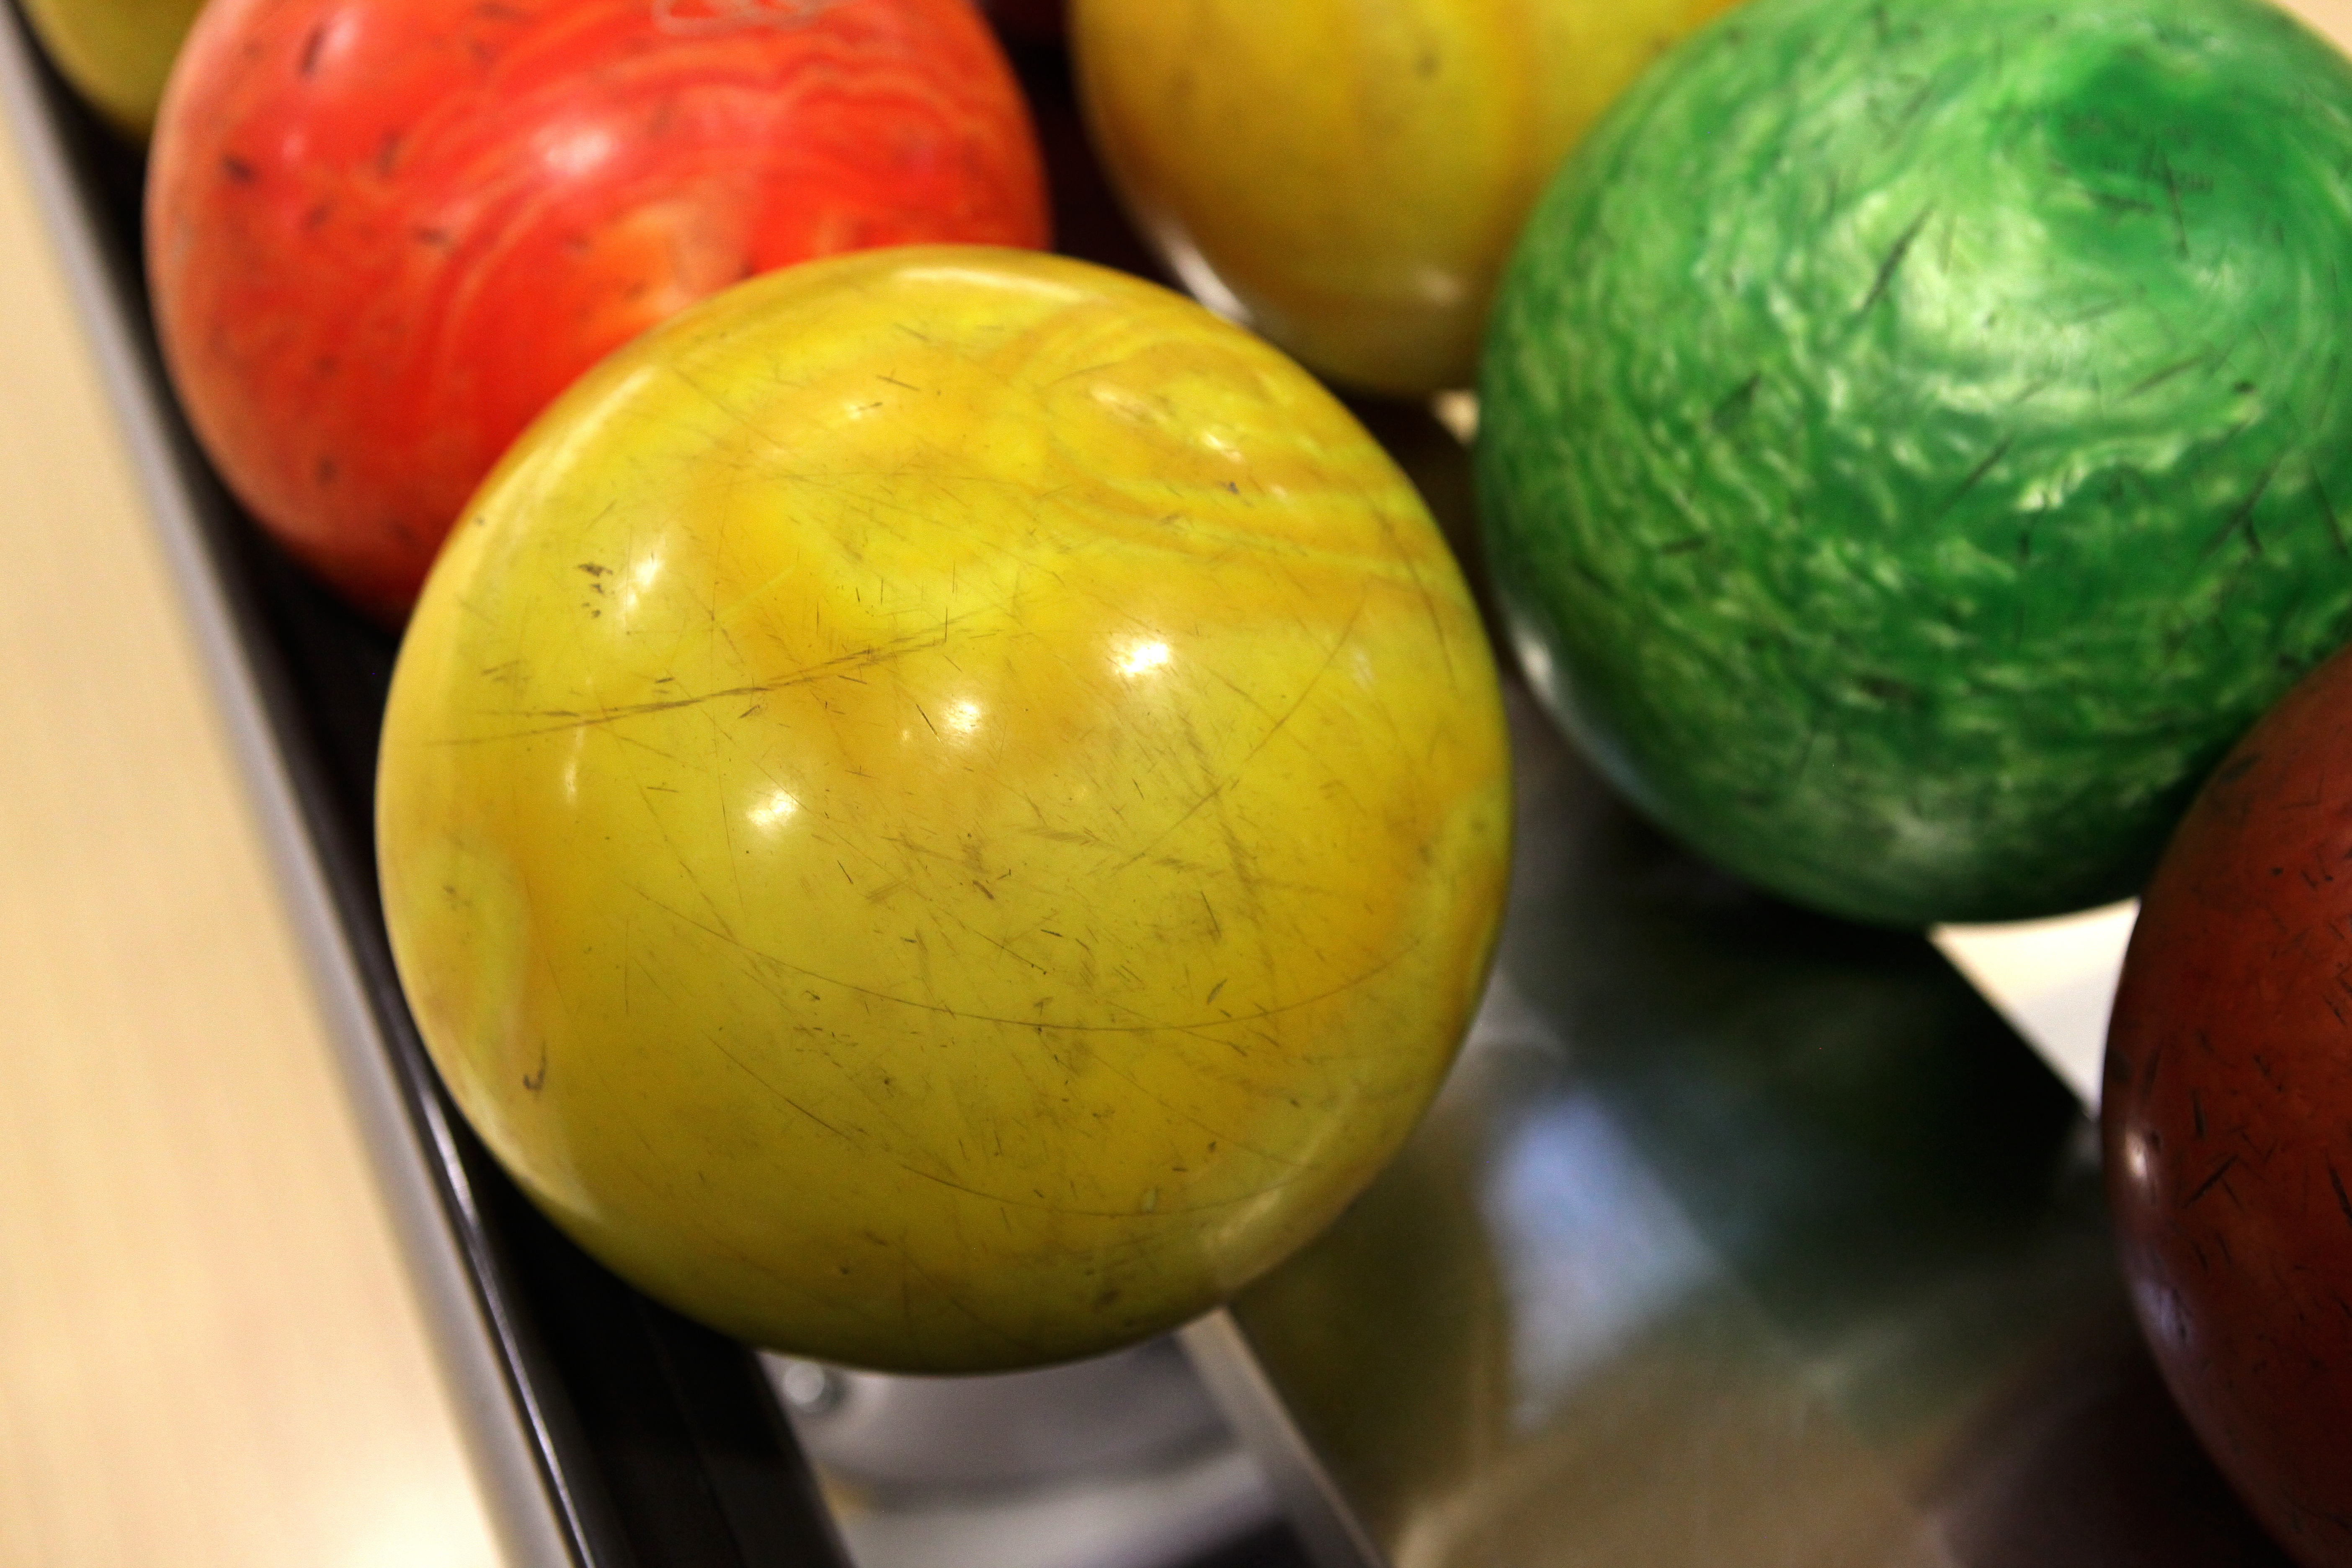
plant, game, fruit, recreation, food, produce, activity, bowling, sports, citrus, flowering plant, land plant